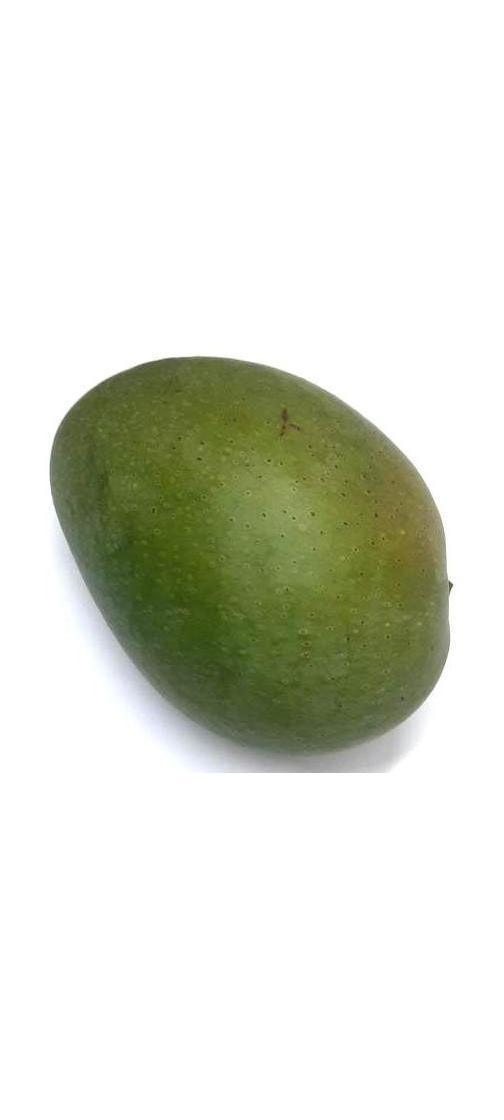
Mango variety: Ashshina Zhinuk